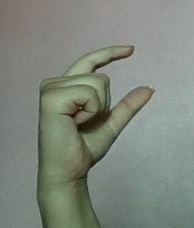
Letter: dal